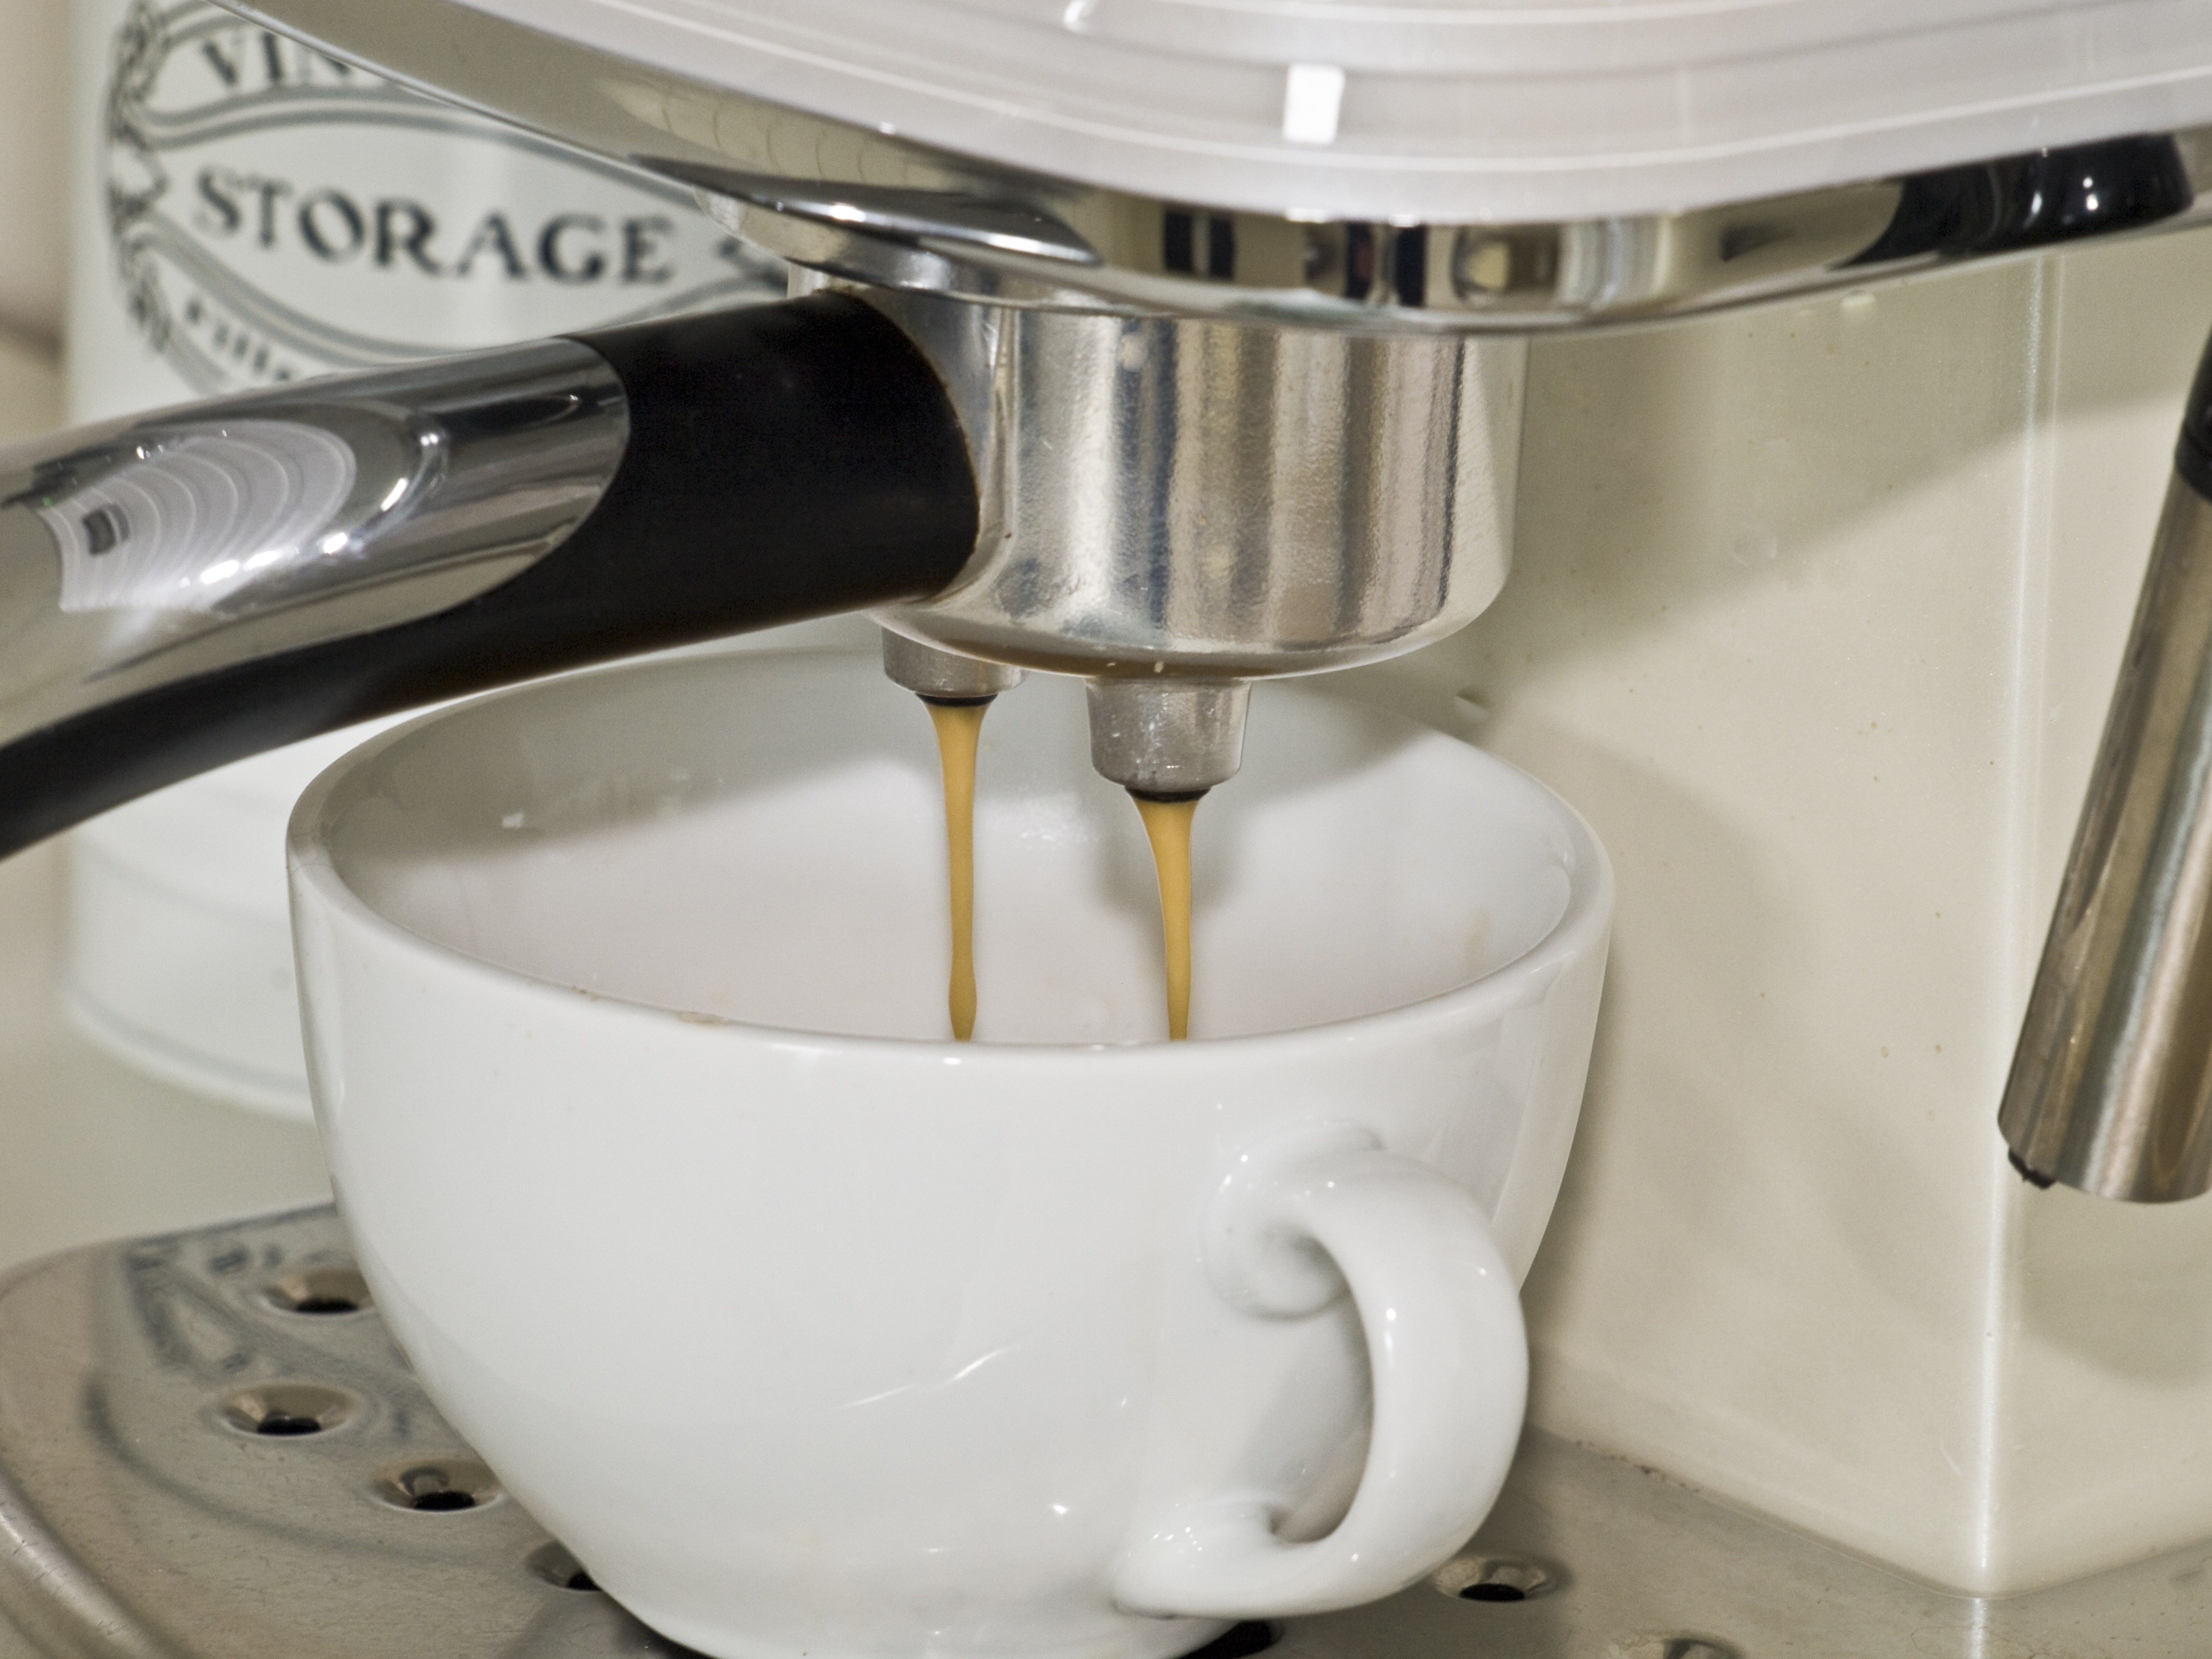
coffee, tea, cup, italy, drink, espresso, mixer, crema, coffee hour, italian coffee, small appliance, siebtr germaschine